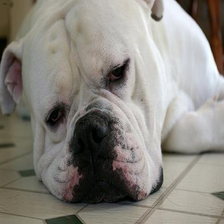
Species: dog
Breed: american bulldog